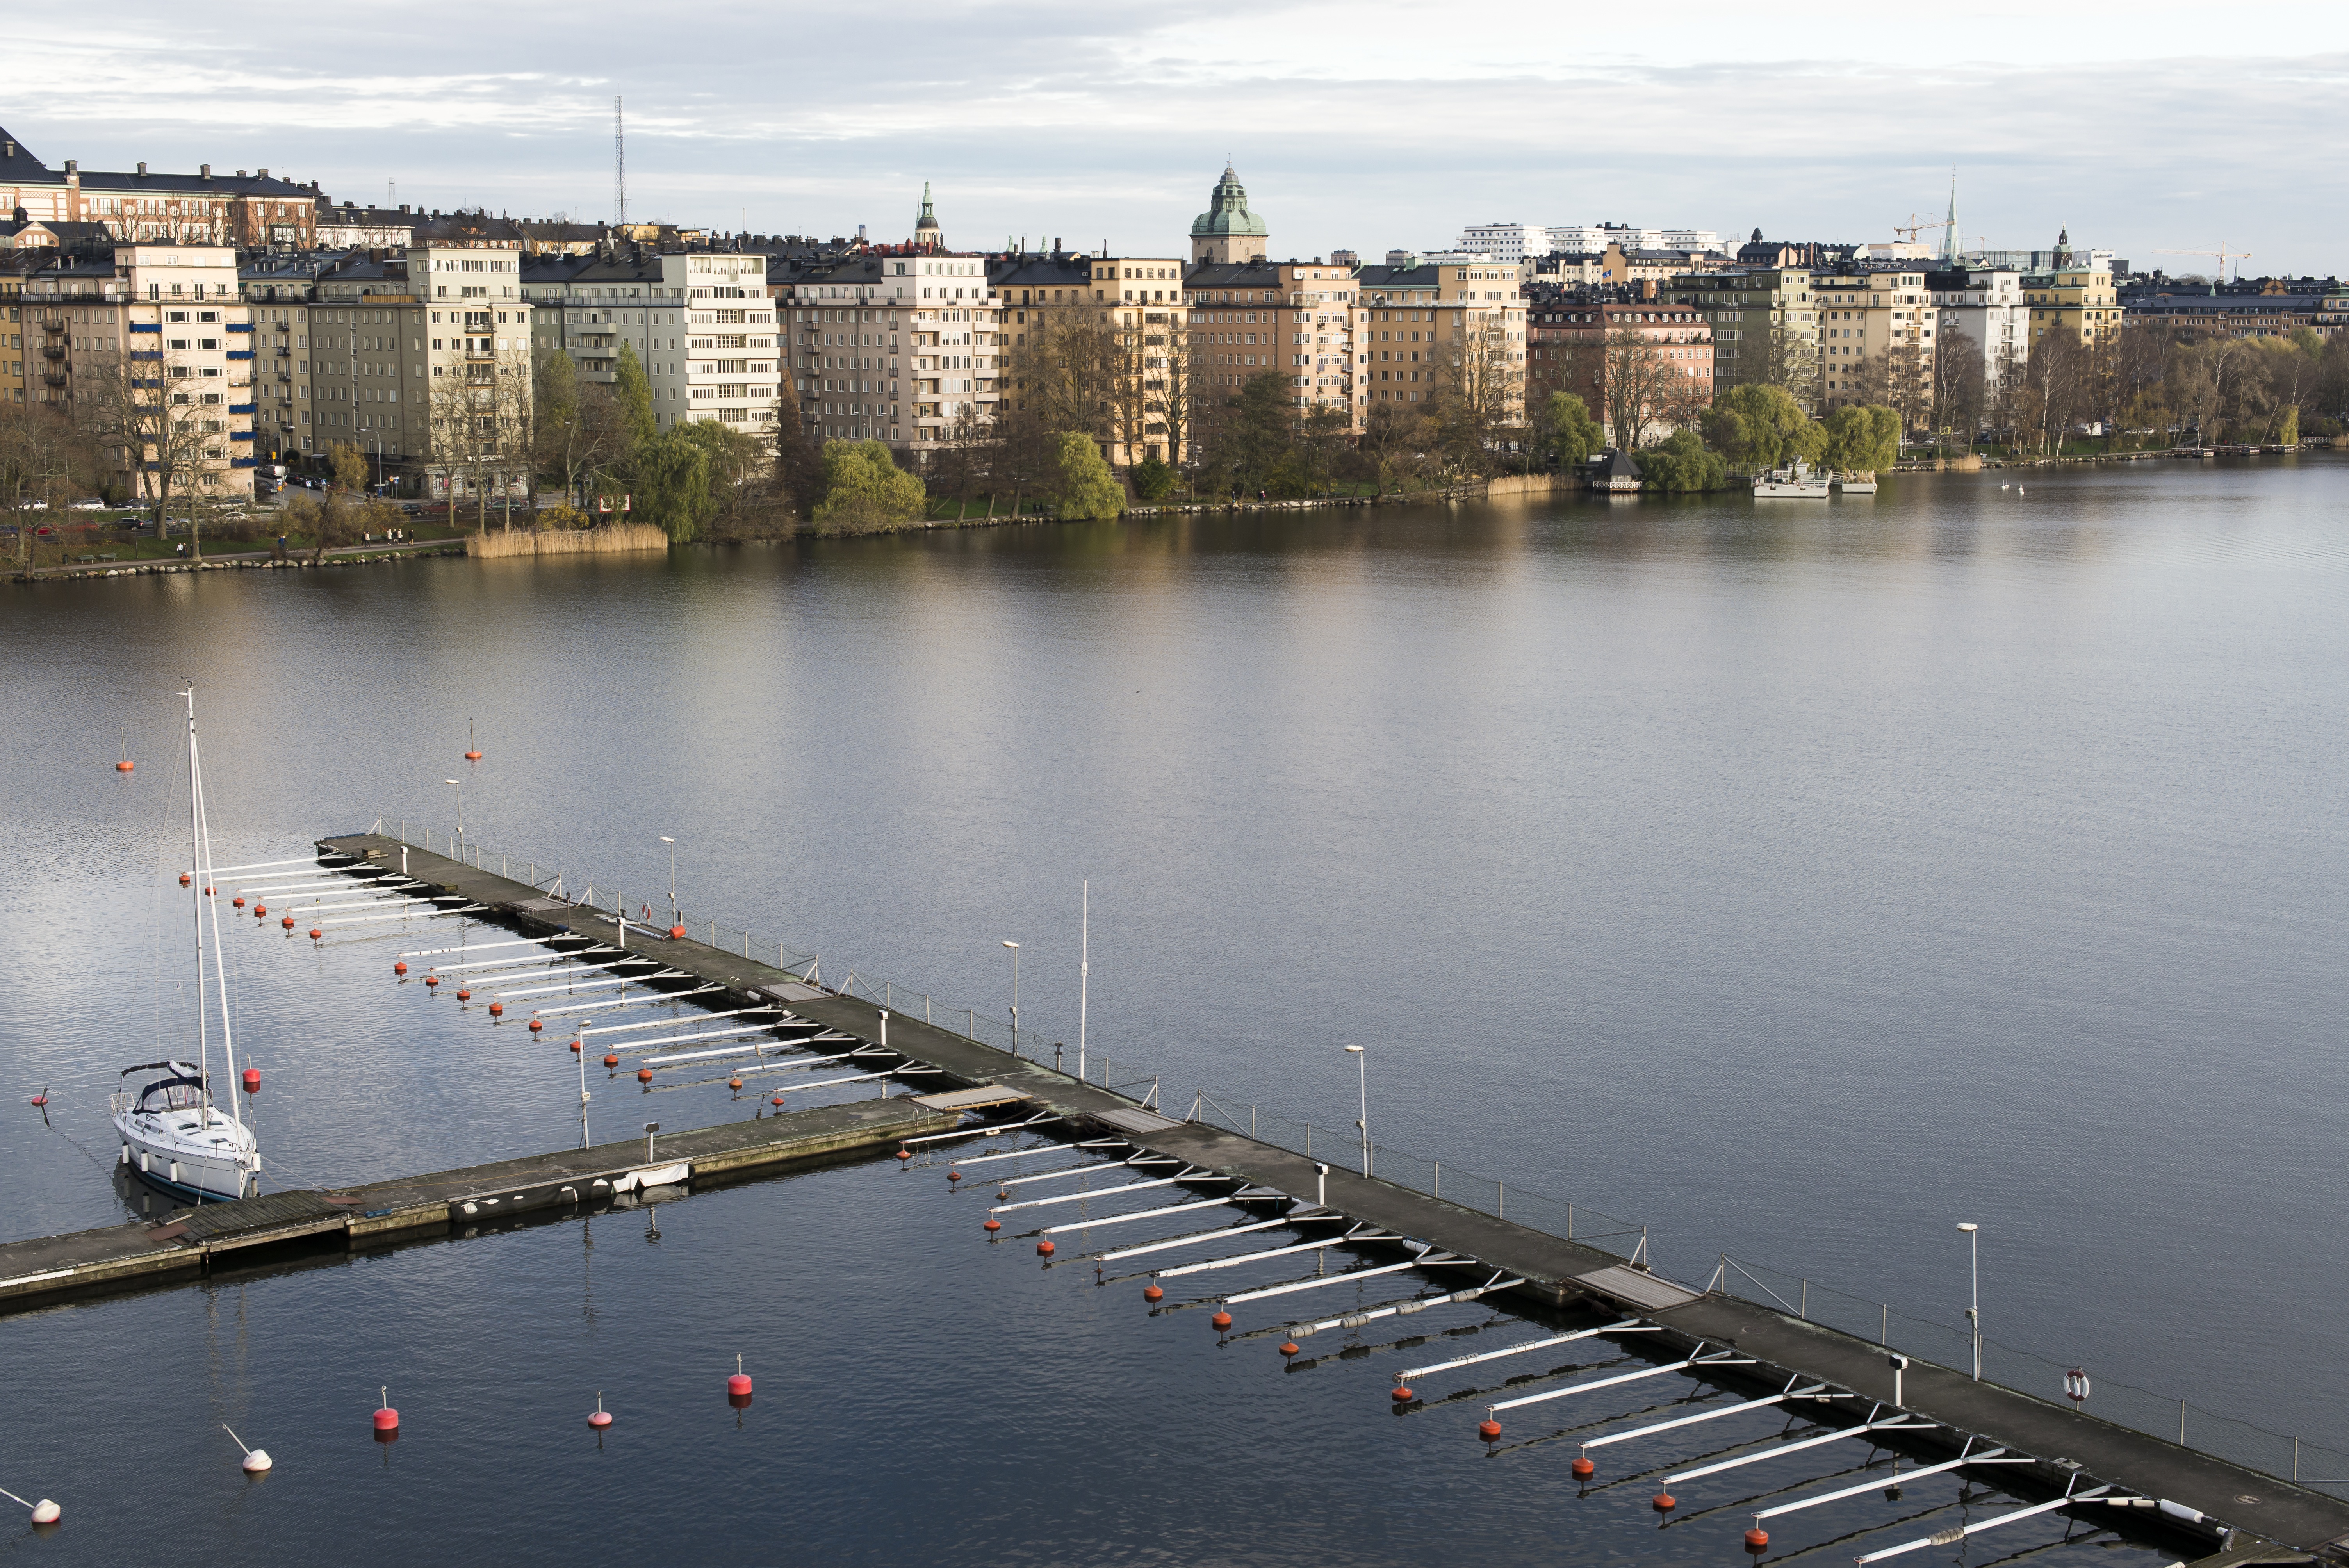
water, dock, bridge, skyline, river, cityscape, reflection, vehicle, harbor, marina, reservoir, waterway, sweden, channel, stockholm, views, aerial photography